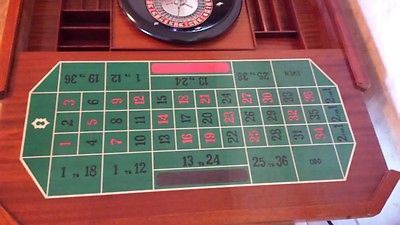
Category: table